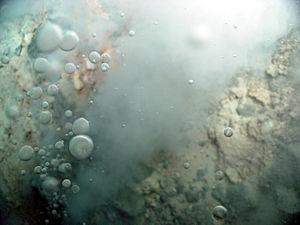
Les monts hydrothermaux, cheminées hydrothermales, sources hydrothermales ou fumeurs sont des évents hydrothermaux situés sur l'axe des dorsales océaniques ainsi qu'à proximité des bassins arrière-arc. Ils sont une conséquence des mouvements des plaques tectoniques. Ils évacuent une partie de la chaleur interne de la Terre. C’est en 1977 que ces monts et la vie sous-marine luxuriante qui leur est associée ont été découverts aux Galapagos par le submersible américain Alvin. Cet écosystème est basé sur une production primaire assurée par des bactéries chimiosynthétiques qui vivent libres ou en symbiose avec les organismes.